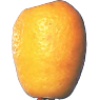
Label: kumquats